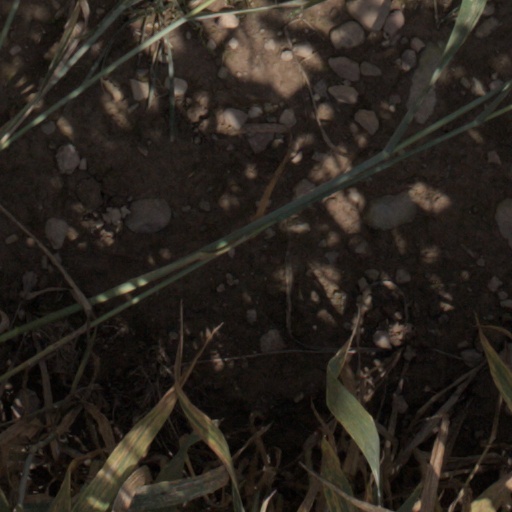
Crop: wheat